Republicanism in the Netherlands

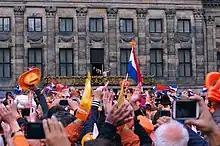
Crowd cheering at the royal family during the 2013 succession

On 22 March 2015, during his satirical show "Zondag met Lubach", comedian Arjen Lubach launched a satirical citizen's initiative to have himself proclaimed Pharaoh of the Netherlands. The initiative, intended as a statement against the monarchy (200 years after the coronation of King William I), obtained the necessary 40,000 signatures within 24 hours (helped by Lubach's appearance on "De Wereld Draait Door" on 23 March). Although it is unlikely the initiative will be put on the House of Representatives' agenda, Lubach did succeed in sparking a new national debate on the status of the monarchy as a form of government.